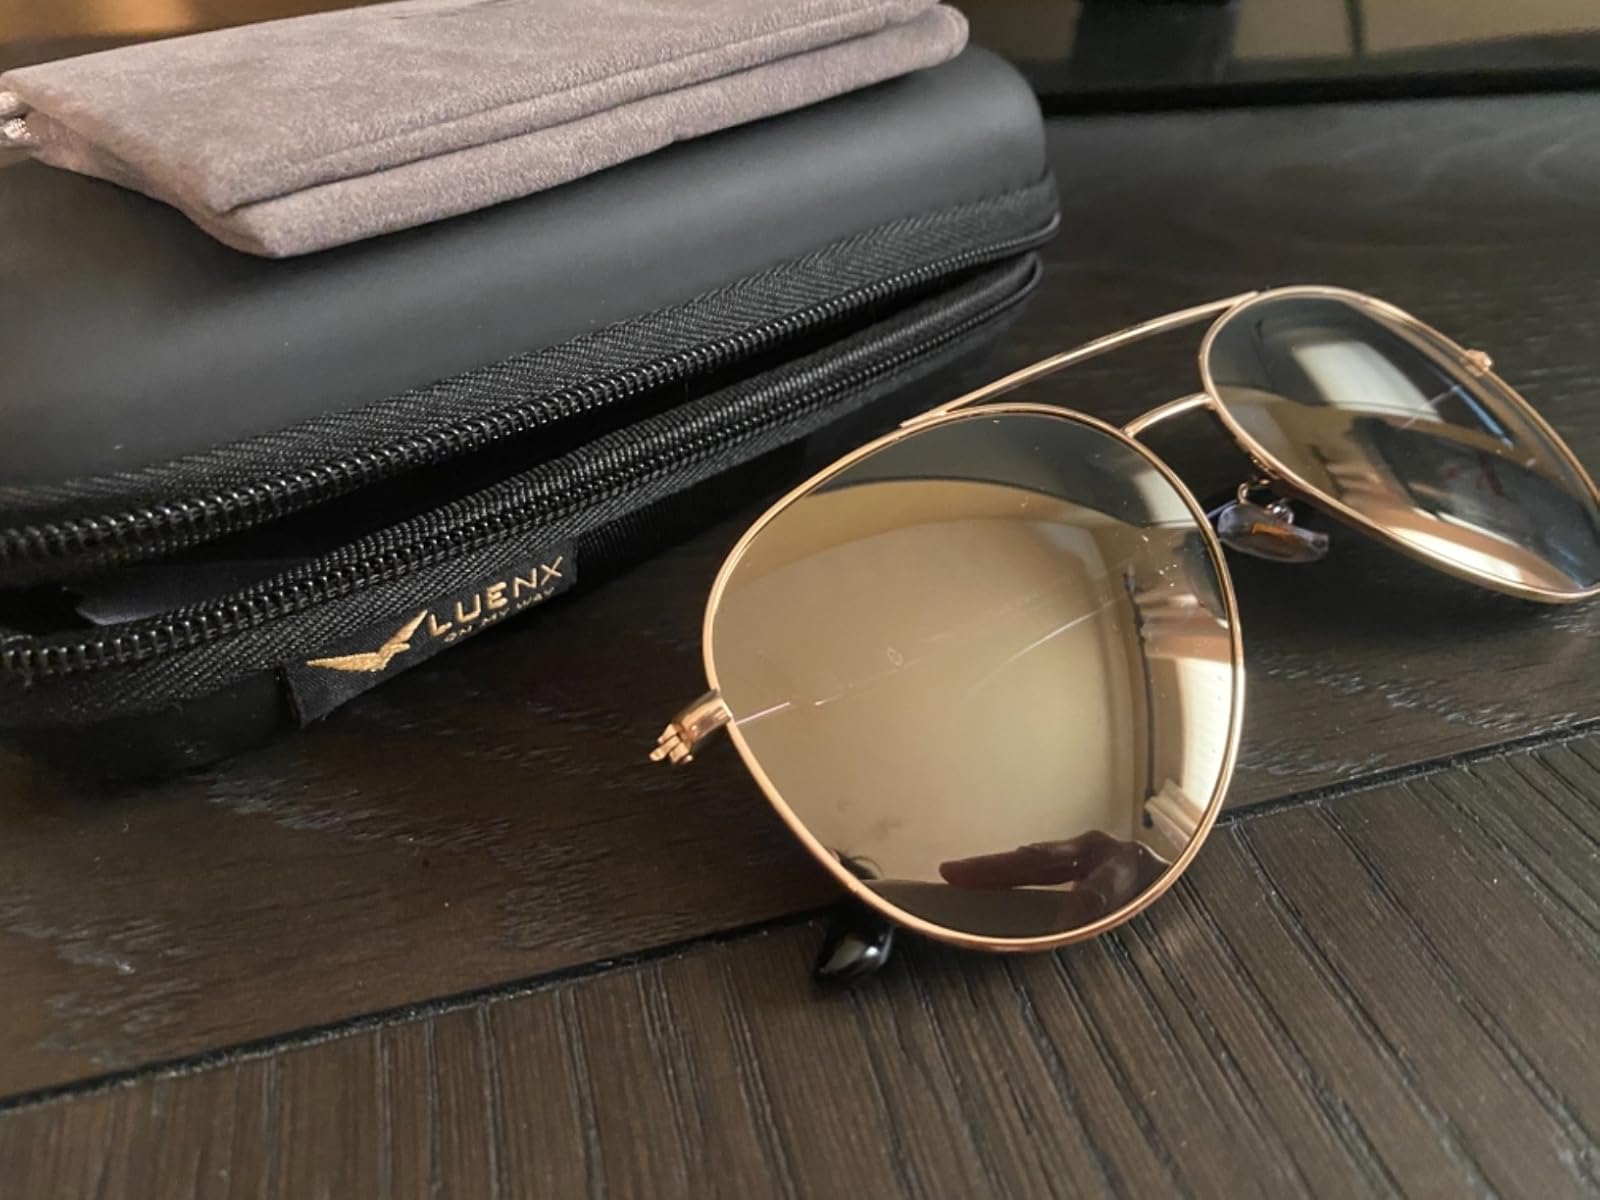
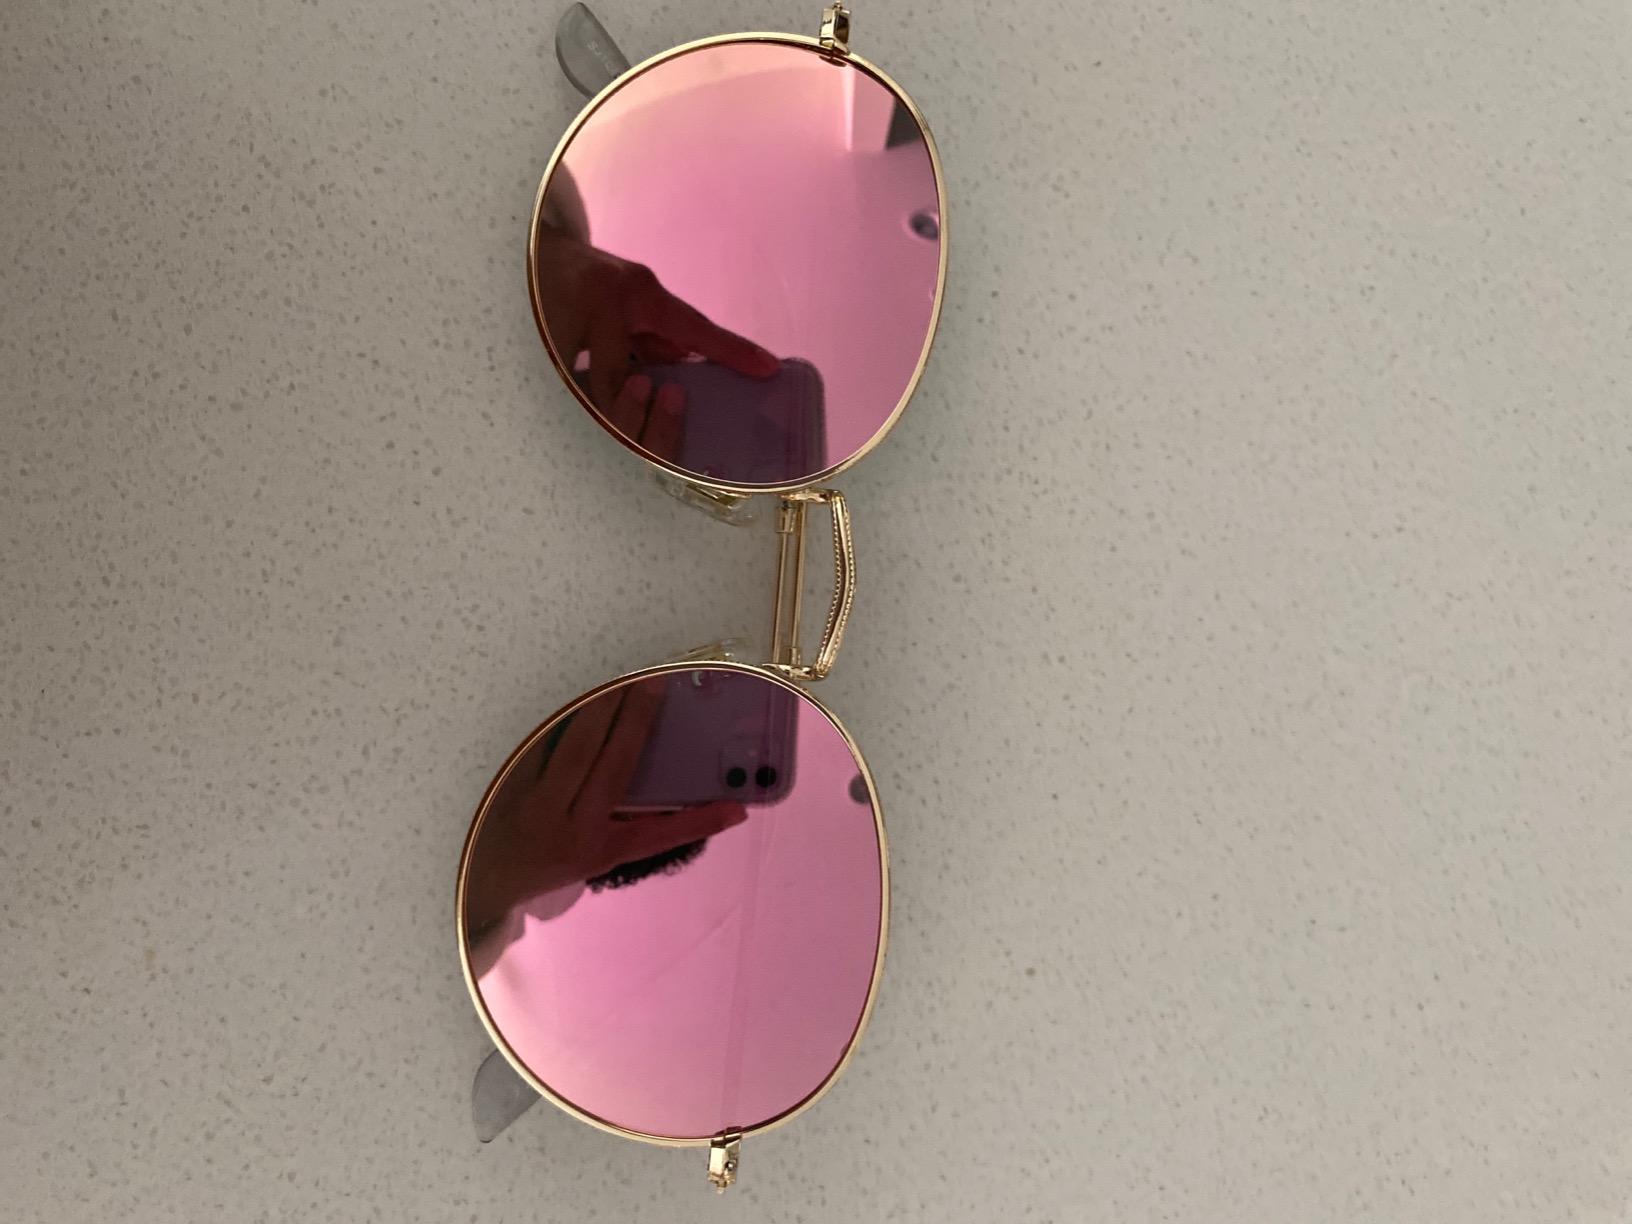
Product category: accessories_sunglasses
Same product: no